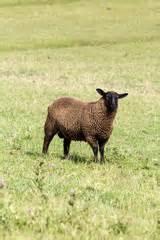
sheep